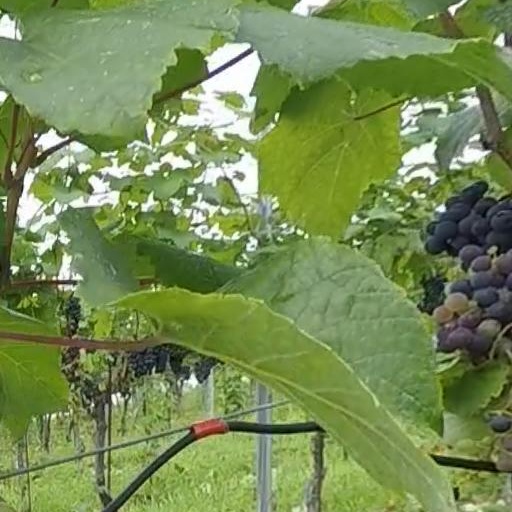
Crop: grape